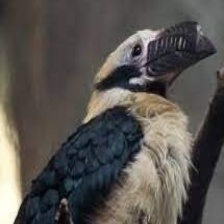
Species: VISAYAN HORNBILL
Scientific name: PENELOPIDES PANINI
ImageNet parent category: hornbill